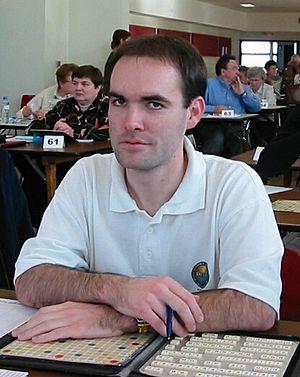
Antonin Michel Photographie personnelle, prise Ã fr:Golbey le 23.03.2003 Ã l'occasion du championnat de Lorraine de Scrabble
Les Championnats du monde de Scrabble francophone se disputent chaque année depuis 1972. Le premier championnat a été lancé par Hippolyte Wouters, un avocat belge.
Cet article présente les statistiques du championnat du monde de Scrabble duplicate individuel francophone.
Antonin Michel est un joueur français de Scrabble. Il a remporté 4 fois le championnat du monde individuel et 7 fois le championnat de France individuel. Il est licencié au club du Bouscat, en Gironde.
Scrabble francophone est la version du jeu Scrabble en français. Le jeu est pratiqué régulièrement par des millions de joueurs. Toutefois, environ 20 000 joueurs seulement sont licenciés à une des fédérations membres de la Fédération internationale de Scrabble francophone. Le niveau de jeu varie considérablement entre les parties jouées en famille et les grands tournois, qui accueillent plus de 1 000 joueurs.